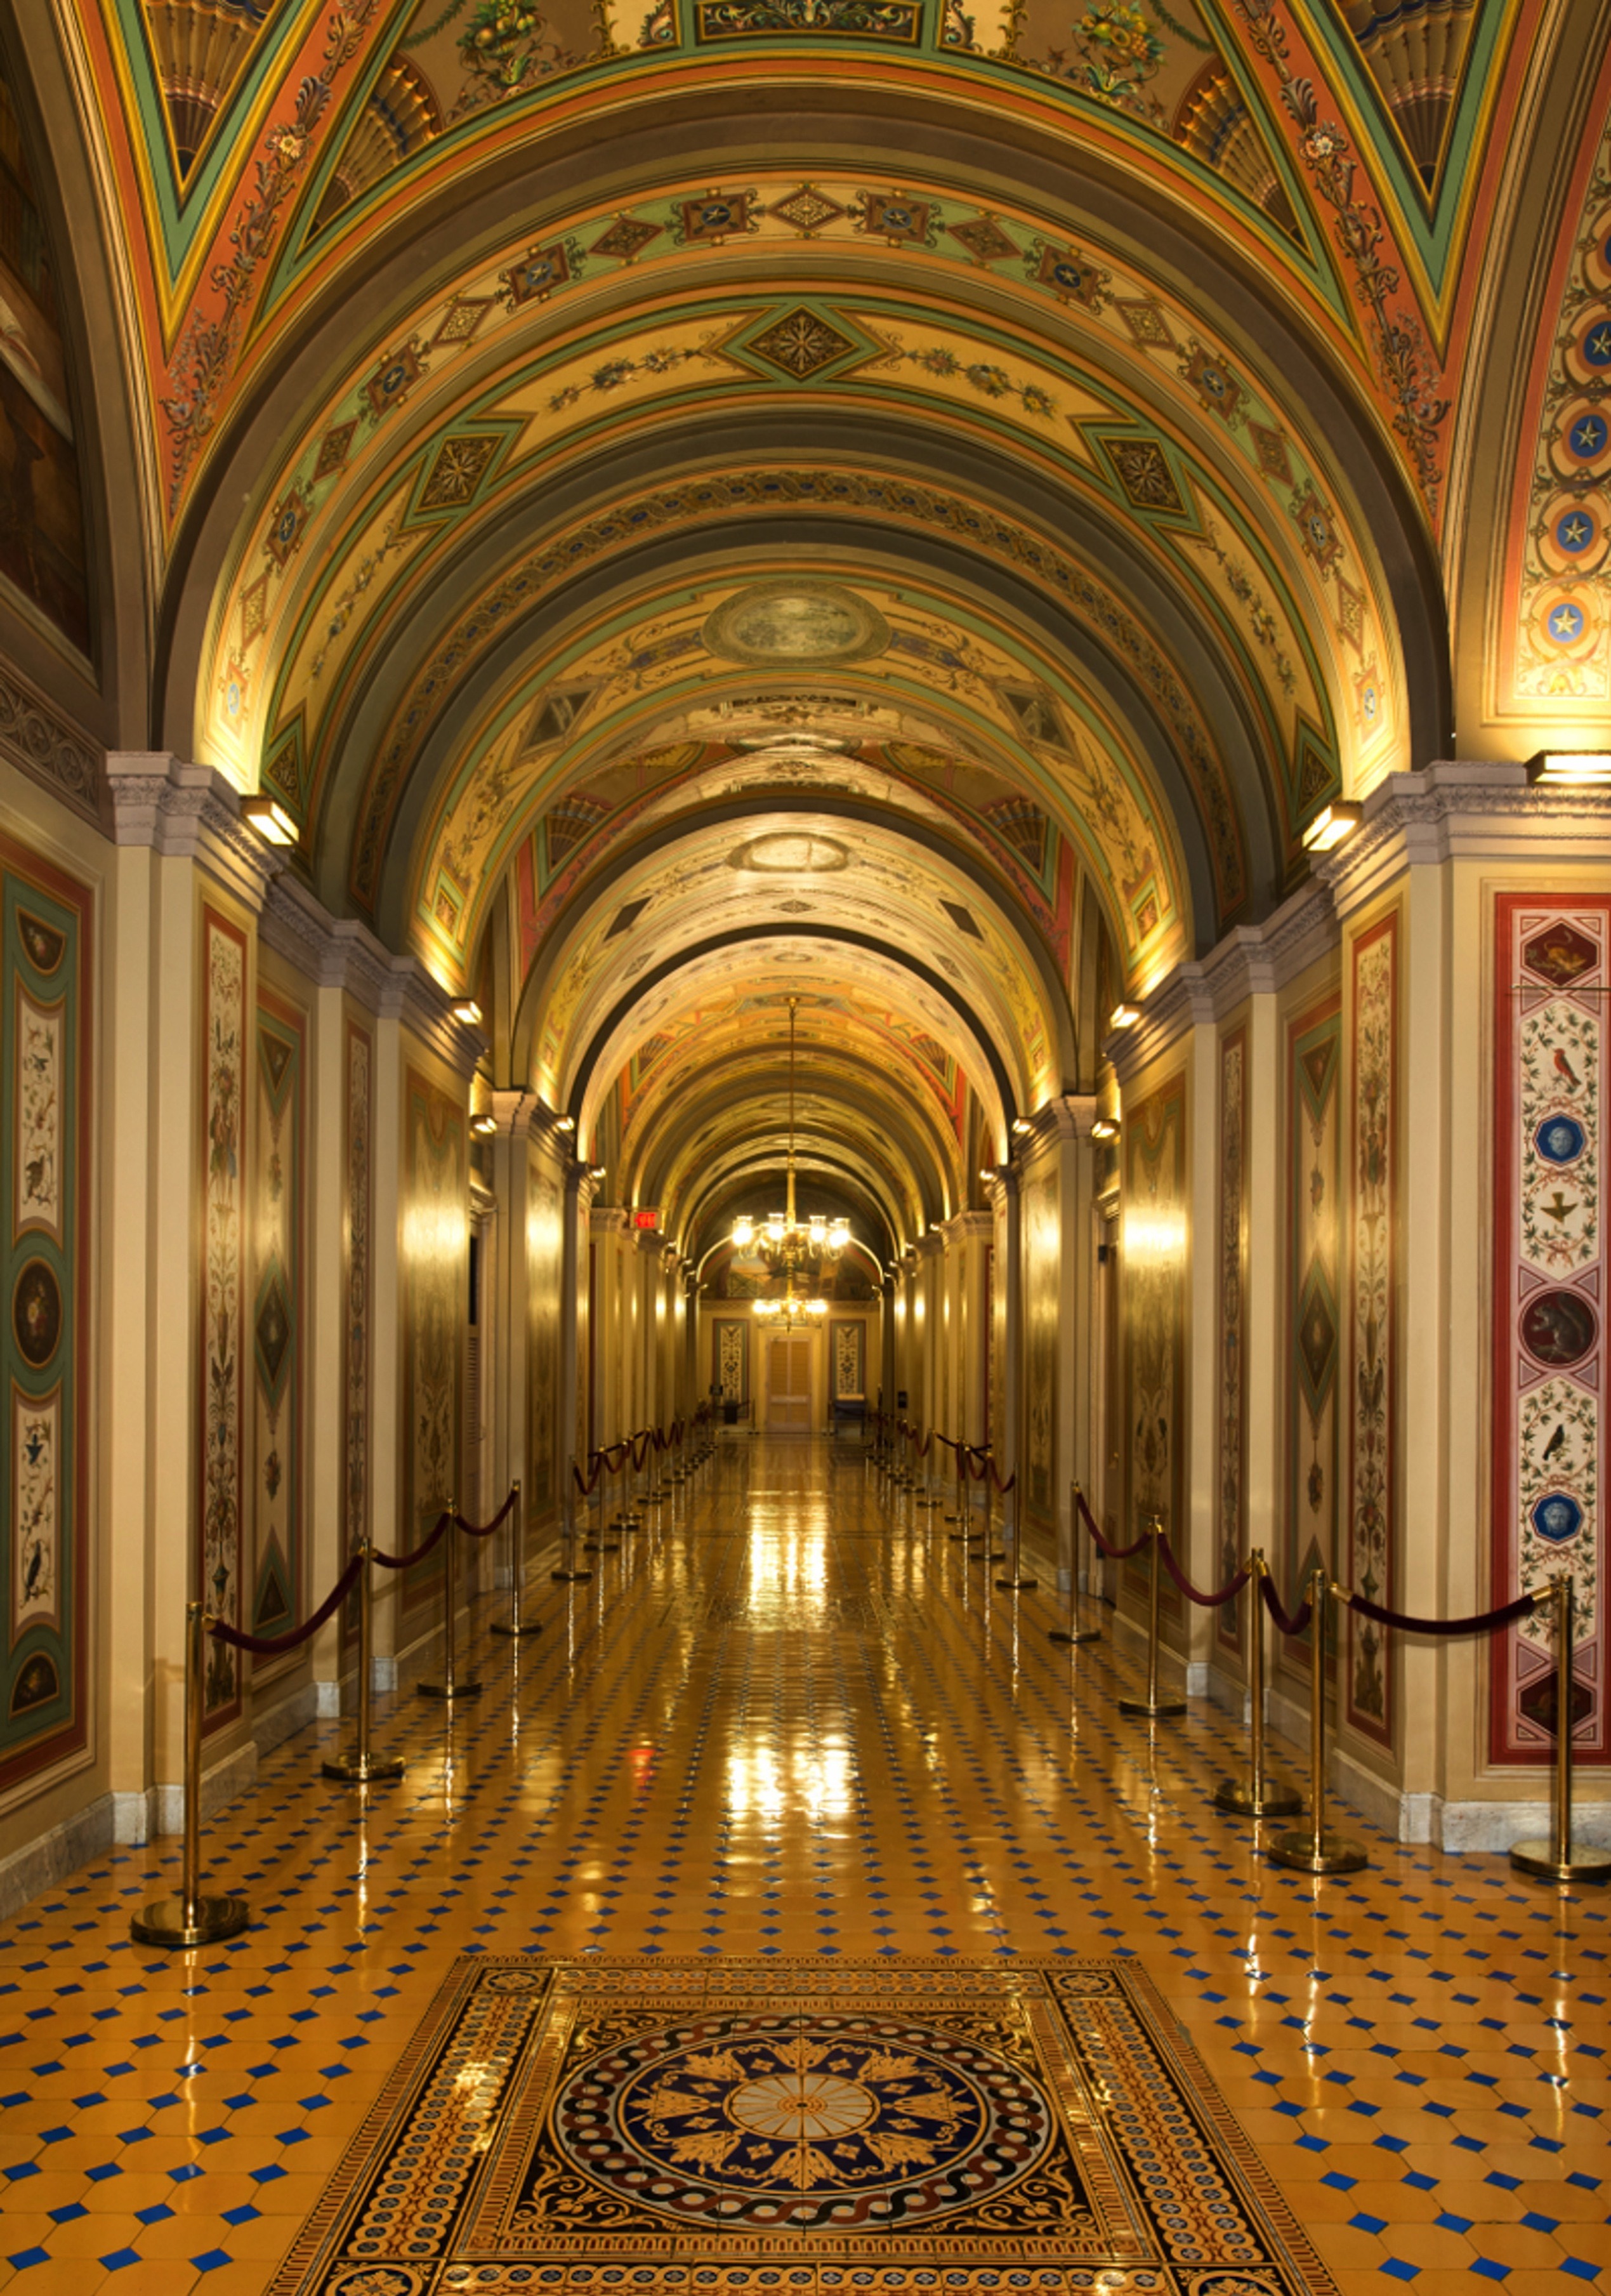
architecture, floor, interior, building, palace, underground, arch, cathedral, lighting, decor, place of worship, aisle, inside, art, lights, columns, arches, symmetry, reflections, beautiful, arcade, basilica, washington dc, capitol buildings, crown molding